About a Wife, a Dream and Another...

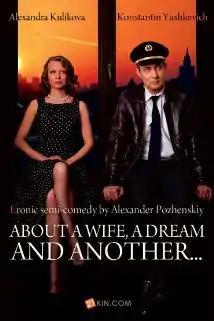
Cinematic release poster

About a Wife, a Dream and Another... is a 2013 Russian language film written and directed by Aleksandr Pozhenskiy. The film is an ironic dramedy in two parts.